Edwin Edwards

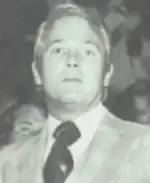
Edwards during his first term as governor.

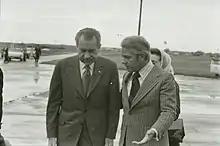
Edwards with President Richard Nixon in 1972

Both in his political rhetoric and in his public persona, Edwards cast himself as a Louisiana populist in the tradition of Huey P. Long and Earl K. Long. He was inaugurated as governor on May 9, 1972. One of his first acts was to call for a constitutional convention to overhaul Louisiana's bulky charter.